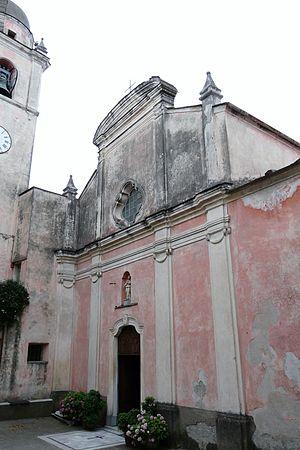
Ameglia est une commune italienne de 4 541 habitants située dans la province de La Spezia, dans la région Ligurie, dans le nord-ouest de l'Italie. Le quartier de Montemarcello est recensé parmi les plus beaux villages d'Italie.